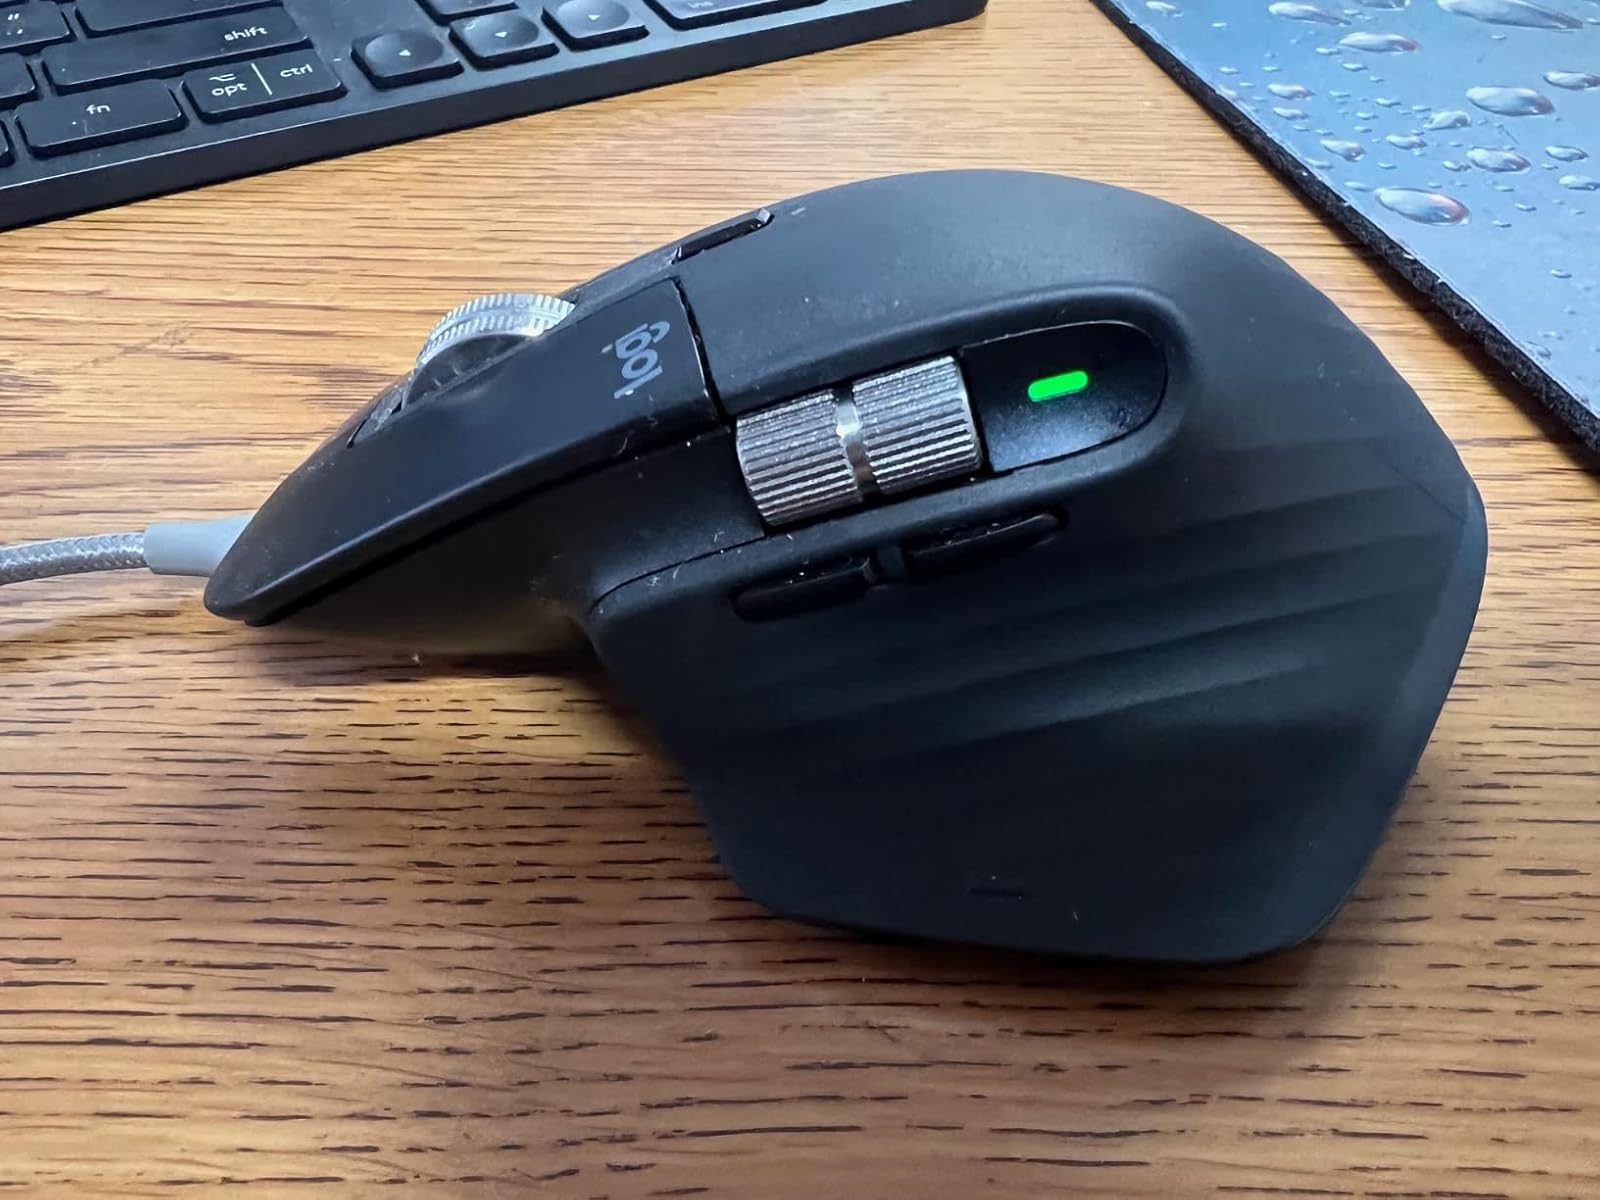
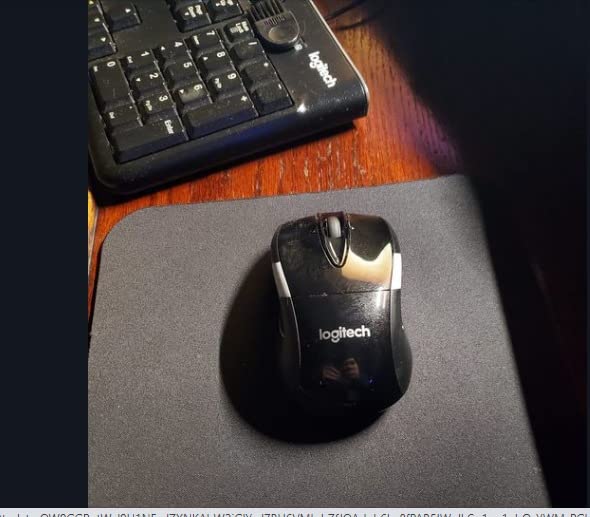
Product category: mouse
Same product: no